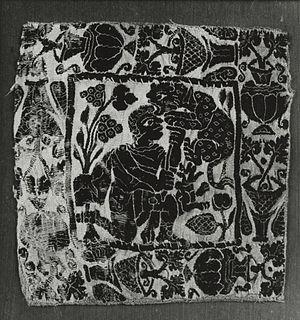
La viticulture en Égypte, si elle n'est pas la plus ancienne du monde, est celle sur laquelle nous possédons le plus de renseignements. Sous les pharaons, les fouilles menées dans les tombeaux de la période prédynastique jusqu'à l'Égypte gréco-romaine, ont donné des renseignements précieux sur la vigne et son type de conduite en hautain, l'implantation des vignobles dans le delta du Nil jusque dans les oasis, la façon de vinifier, etc.